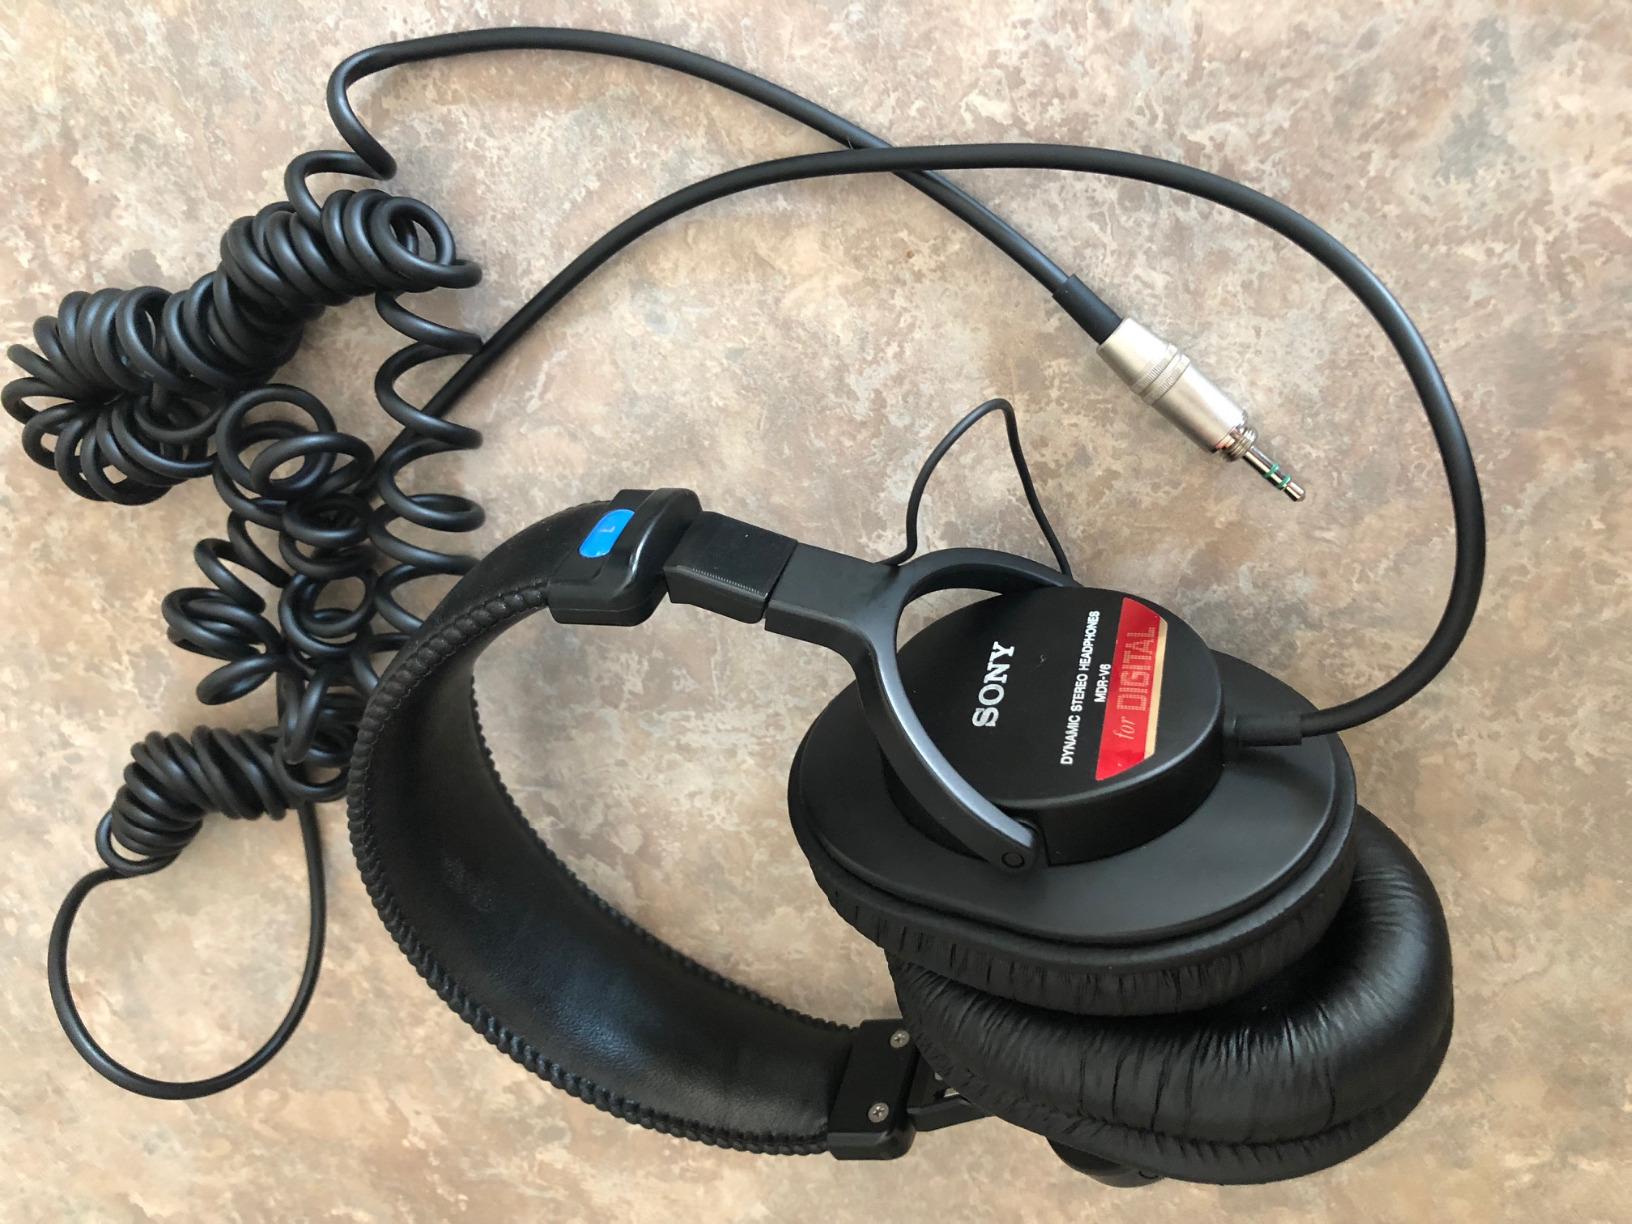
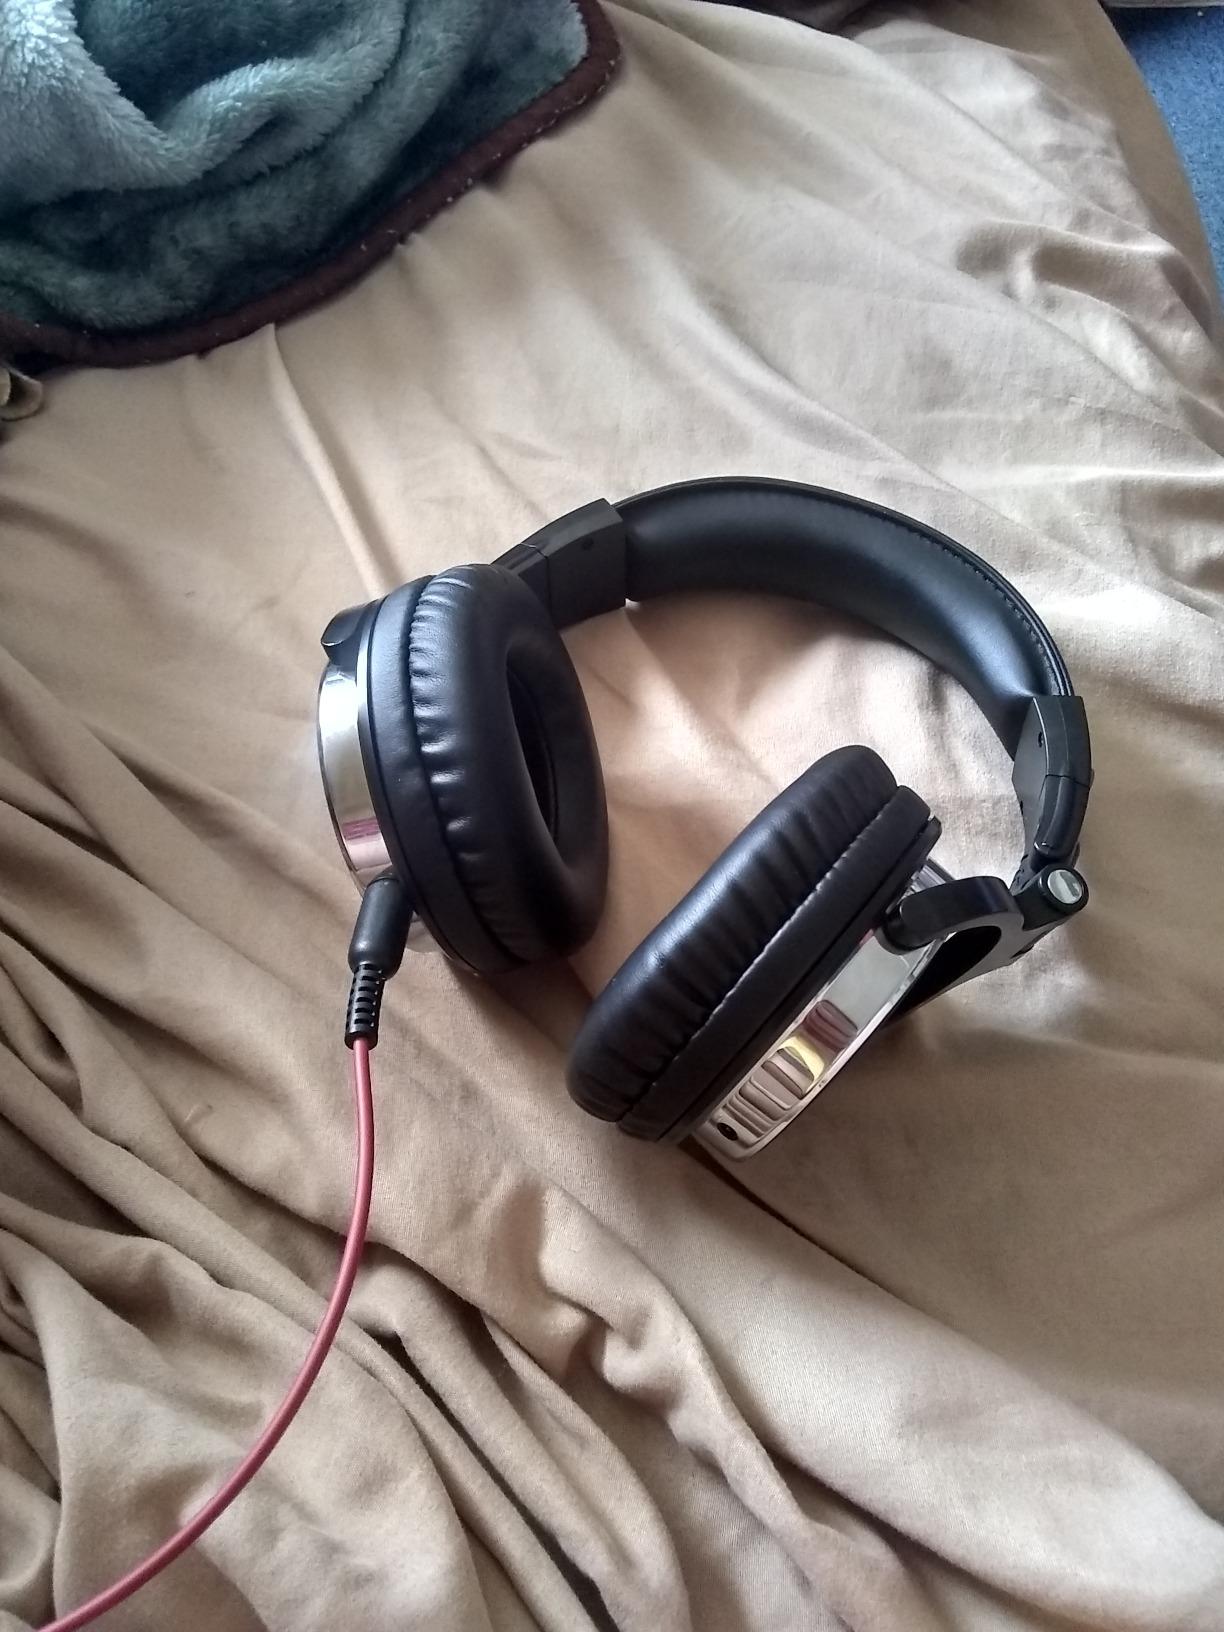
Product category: headphones
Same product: no